Yom hillula

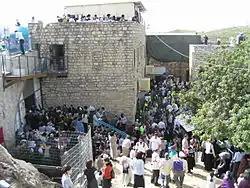
The tomb of Rabbi Shimon bar Yochai in Meron during his Hiloula, in Lag Ba'omer.

A Yom Hillula (day of festivity) is another word for yahrzeit or "death anniversary". However, it differs from a regular yahrzeit in two respects. It refers specifically to the yahrzeit of a great tzaddik "saint", and unlike a regular yahrzeit, which is marked with sadness or even fasting, a "Yom Hillula" is commemorated specifically through simcha "joy" and festive celebration.